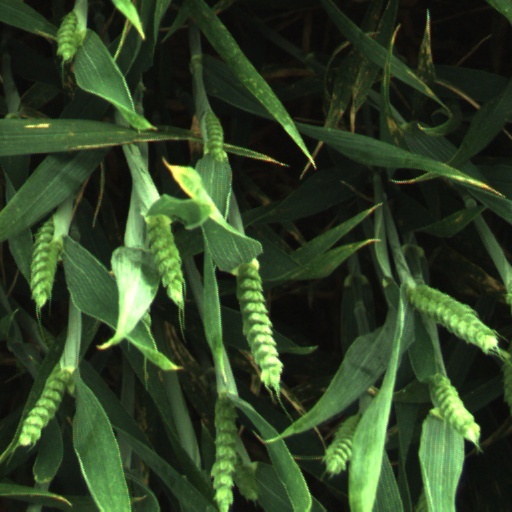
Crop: wheat